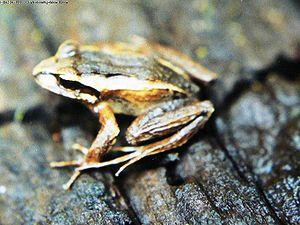
Les Batrachylidae sont une famille d'amphibiens. Elle a été créée par José María Alfonso Félix Gallardo en 1965.
Batrachyla taeniata est une espèce d'amphibiens de la famille des Batrachylidae.
Batrachyla est un genre d'amphibiens de la famille des Batrachylidae.